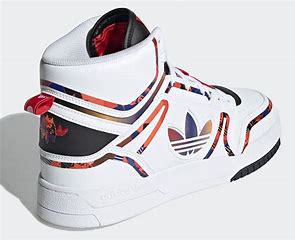
Brand: adidas
Model: originals Adidas Originals Drop Step XL